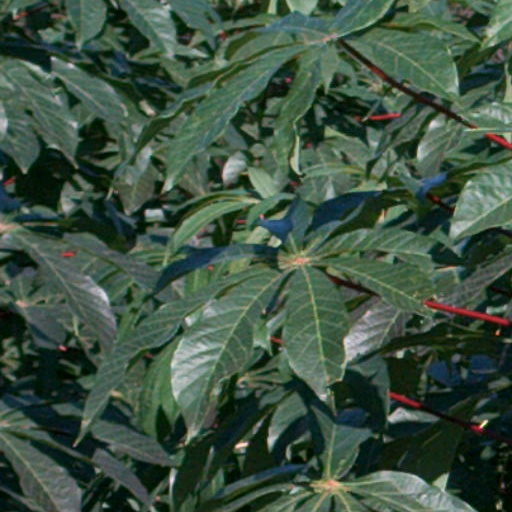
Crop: cassava